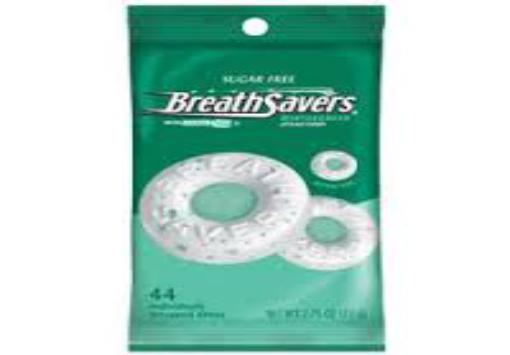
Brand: Breath Savers
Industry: Food